Todd Lake (Oregon)

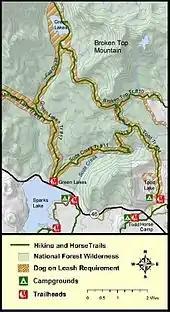
Trail network from Todd Lake

The Oregon Department of Fish and Wildlife regularly stocks Todd Lake with brook trout. These are the only game fish found in the lake. The trout average in length and some reach .